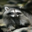
Label: raccoon